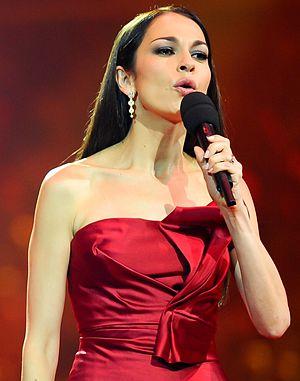
Nargiz Birk-Petersen, née Nargiz Abbaszadeh en 1976 est une présentatrice de télévision et commentatrice azerbaïdjanaise. Le 22, 24 et 26 mai 2012, elle présente le Concours Eurovision de la chanson 2012 à Bakou en Azerbaïdjan avec Eldar Gasimov et Leyla Aliyeva.